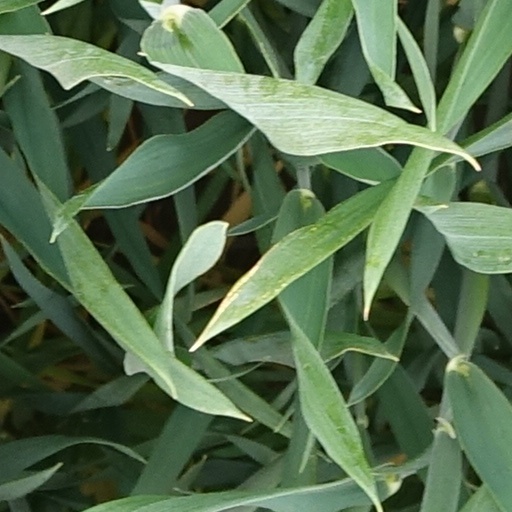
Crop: wheat